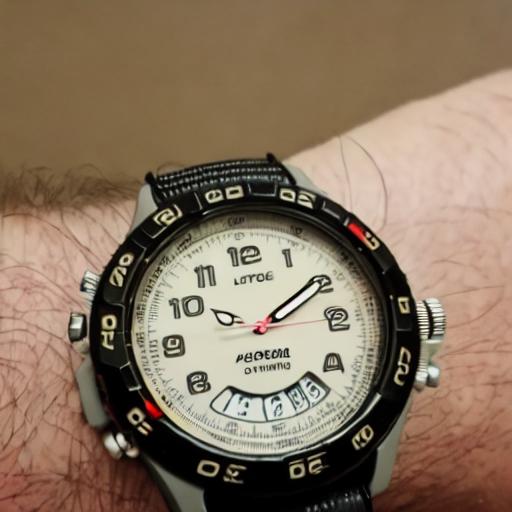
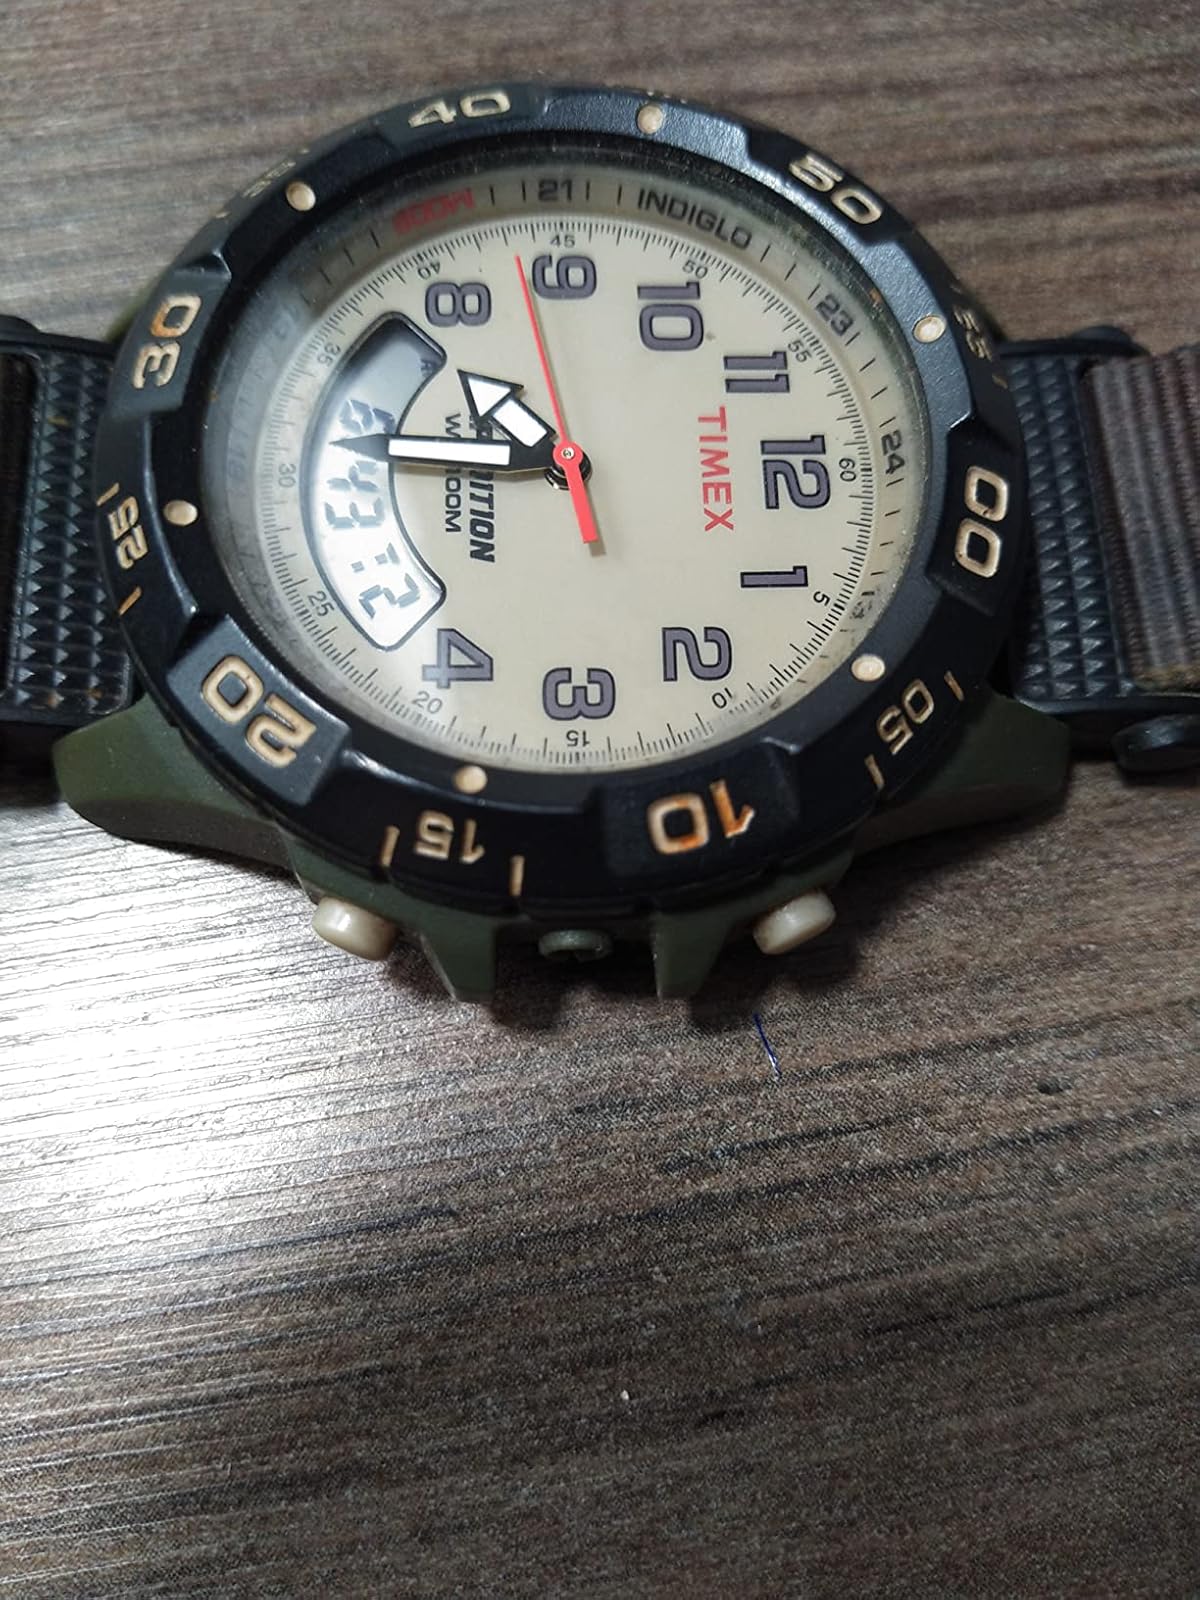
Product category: accessories_watch
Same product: no